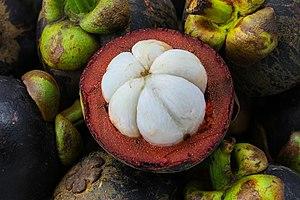
Mangoustan, fruit sucré, juteux et acidulé, du mangoustaier, vu en coupe. Focus stacking à partir de 7 images
Le mangoustanier ou mangoustan est une espèce de plantes à fleurs du genre Garcinia, famille des Clusiaceae. Il s'agit d'un arbre tropical à feuillage sempervirent originaire de l'archipel Malais, d'Indonésie, de Thaïlande. Il pousse principalement en Asie du Sud-Est. Il est introduit et cultivé dans d'autres régions tropicales telles que le Sud-Ouest de l'Inde, le Sri Lanka, Porto Rico, la Floride, l'Amérique du Sud et l'Afrique centrale. Cet arbre atteint 25 mètres de hauteur.